Heleno

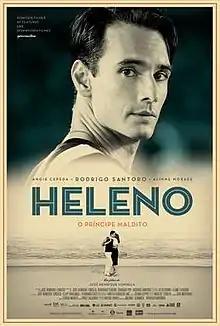
Theatrical release poster

Heleno is a 2011 Brazilian biographical drama film directed by José Henrique Fonseca. It stars and was produced by Brazilian actor Rodrigo Santoro.